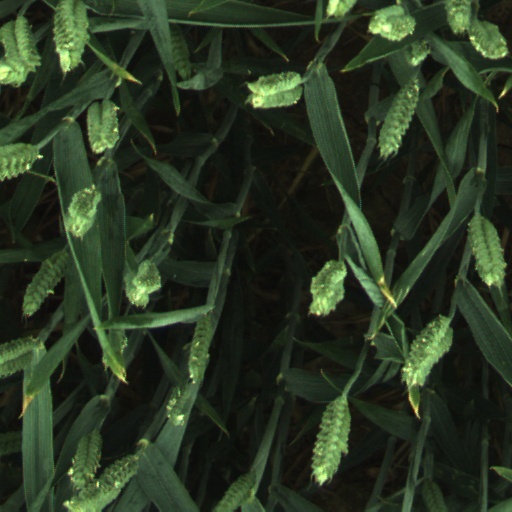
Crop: wheat